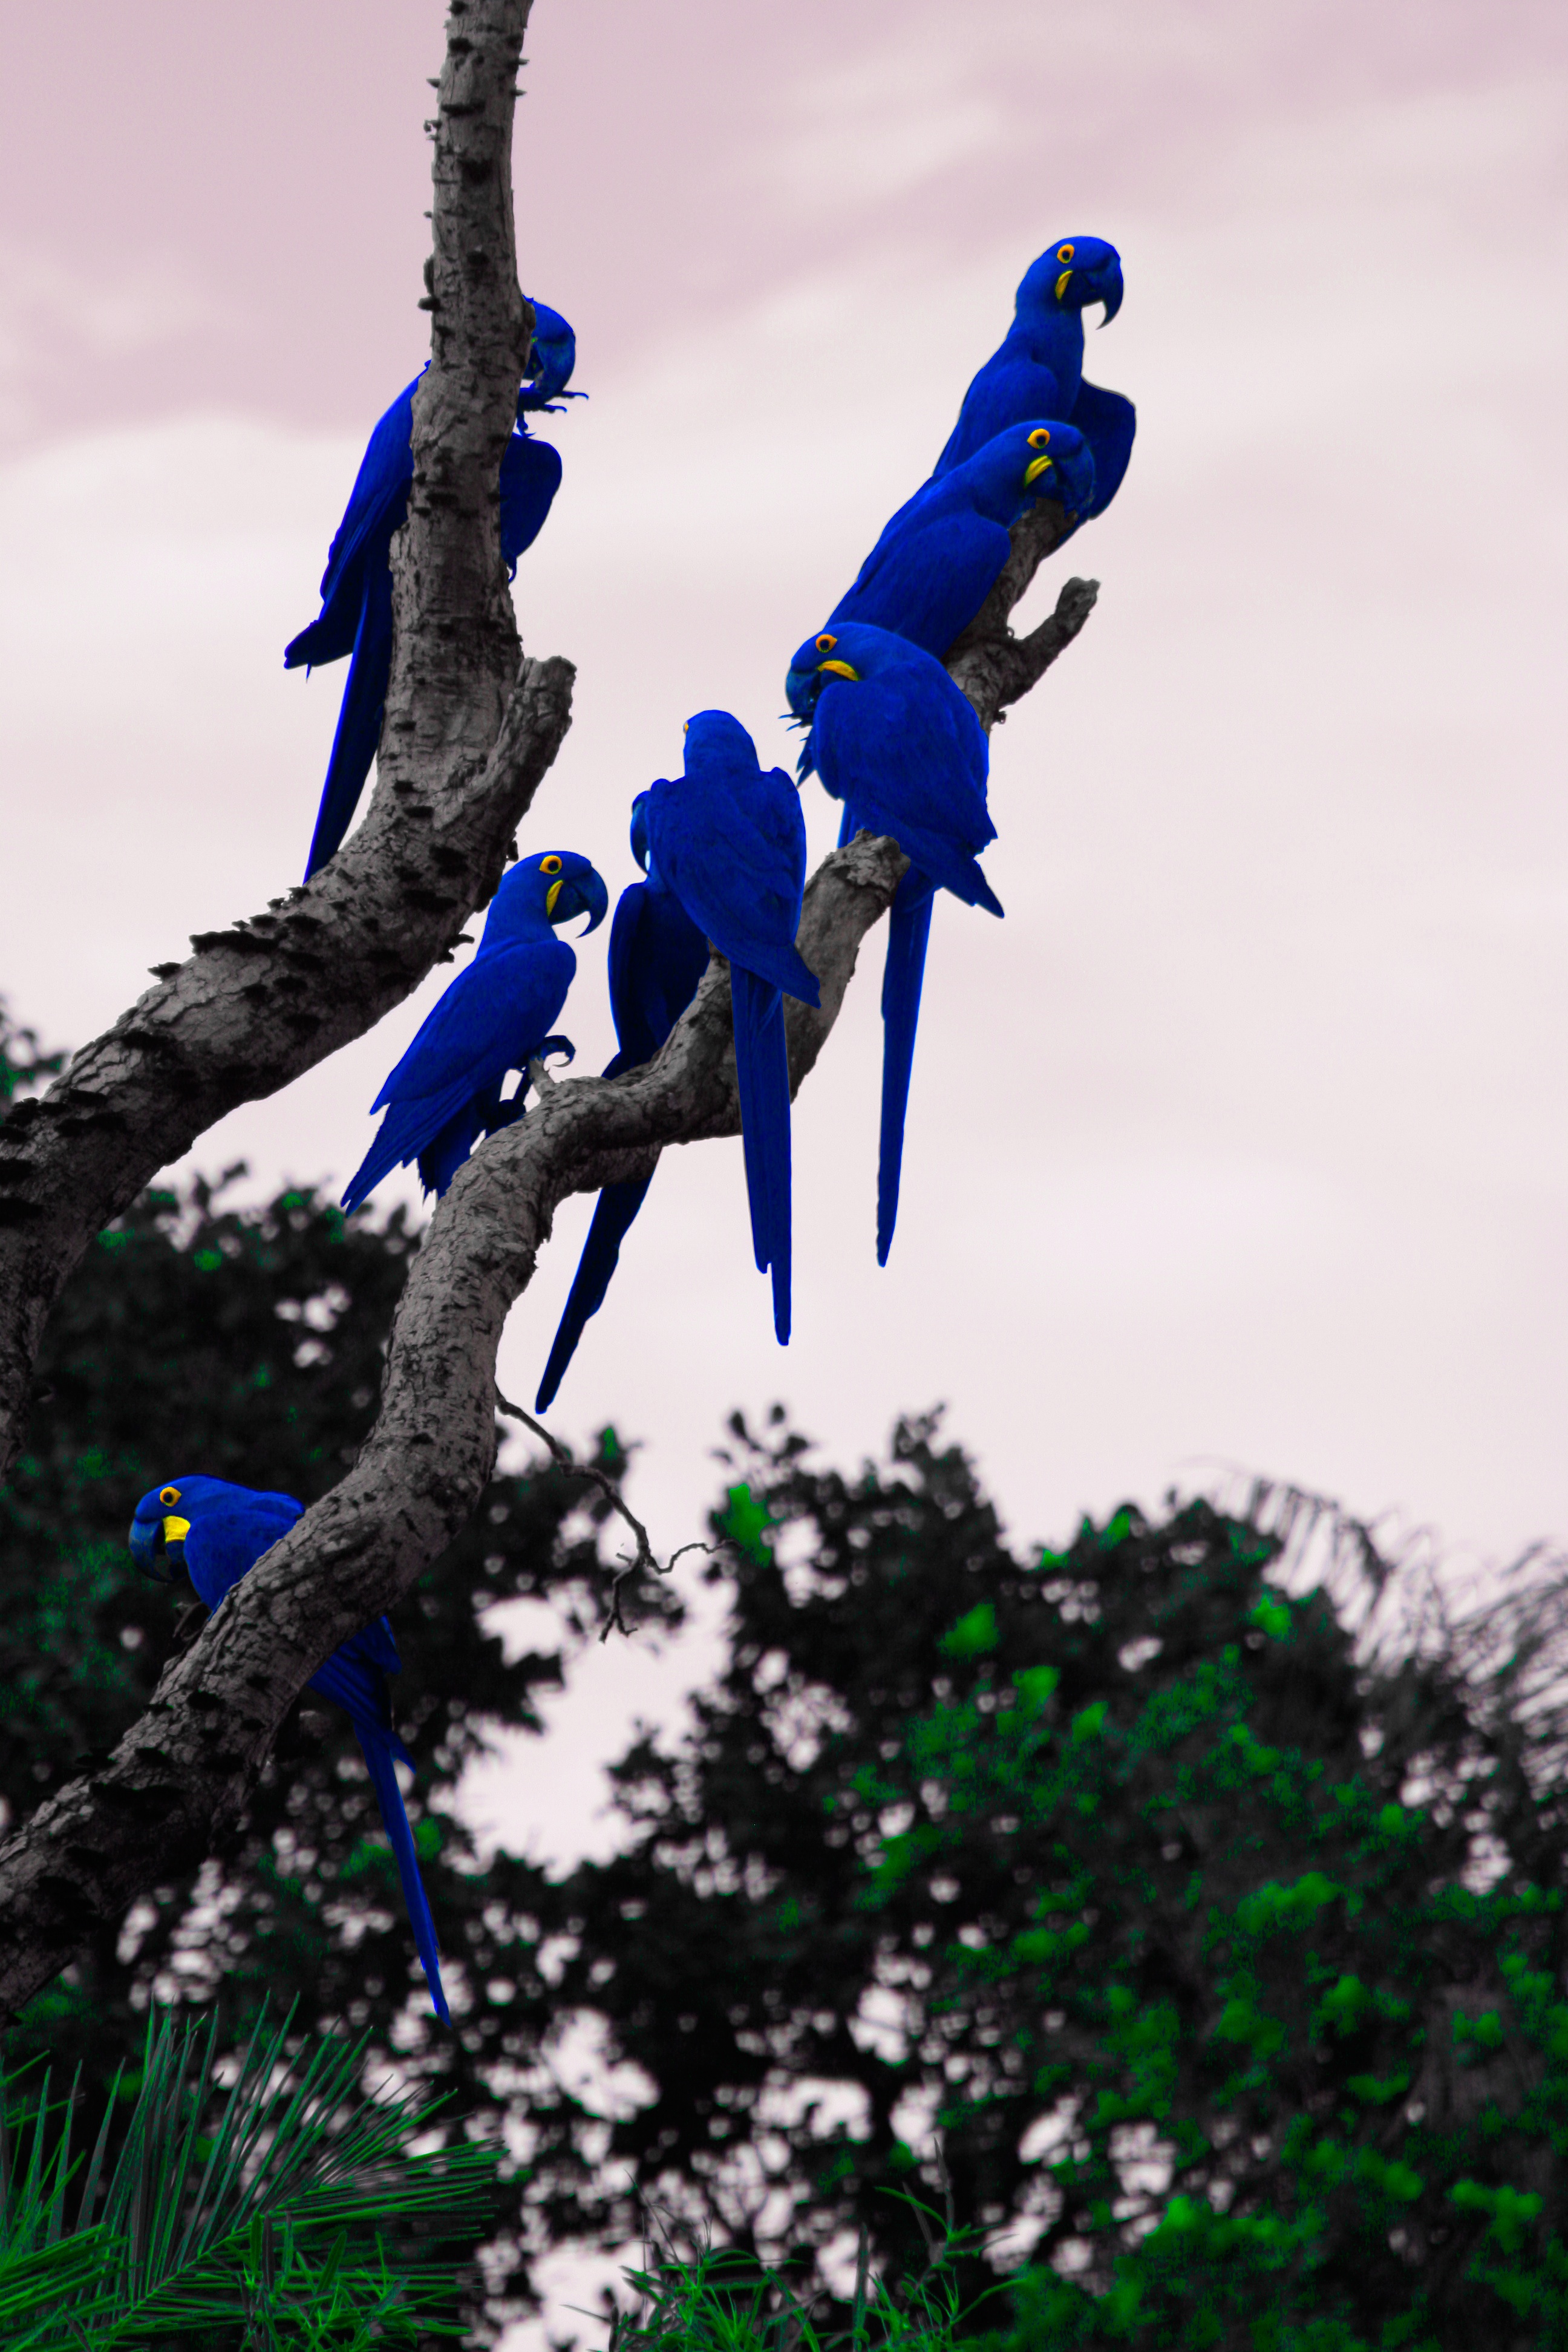
plant, flower, blue